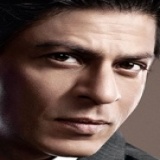
diễn viên Shahrukh Khan